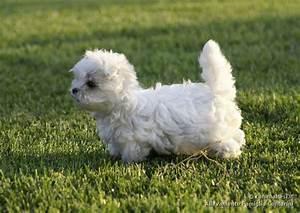
dog